Back pain

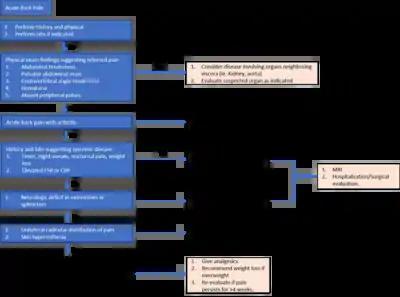
Diagnostic work-up for acute back pain

Initial assessment of back pain consists of a history and physical examination. Important characterizing features of back pain include location, duration, severity, history of prior back pain and possible trauma. Other important components of the patient history include age, physical trauma, prior history of cancer, fever, weight loss, urinary incontinence, progressive weakness or expanding sensory changes, which can indicate a medically urgent condition.